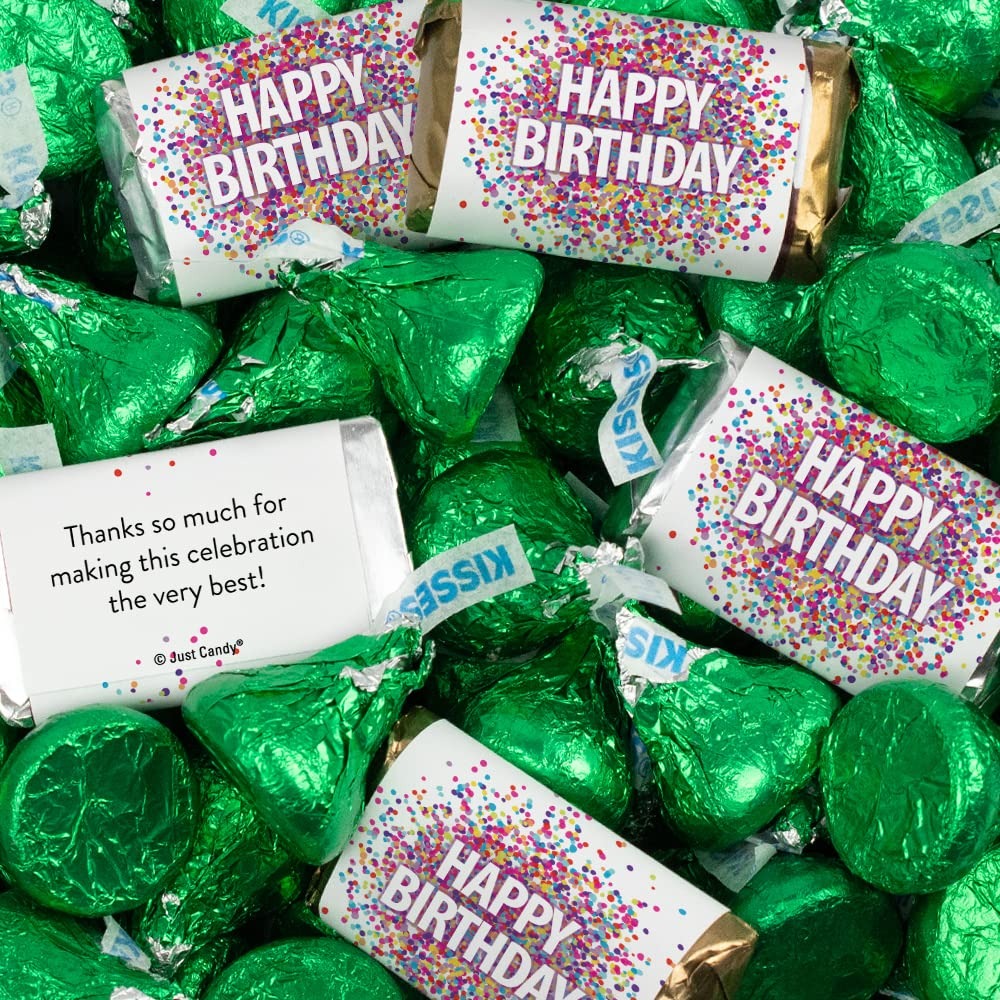
Item Name: 131 Pcs Birthday Candy Party Favors Miniatures Chocolate & Green Kisses (1.65 lbs, Approx. 131 Pcs)
Bullet Point 1: Includes 1.65 lbs: (41) Wrapped Chocolate Miniatures with Birthday Design and (90) Foiled Kisses
Bullet Point 2: Miniature Flavors: Milk Chocolate Bars, Krackel Bars, Mr. Good bars, and Special Dark Chocolate Bars
Bullet Point 3: Free Cold Pack: This item is heat sensitive and will ship with cool pack packaging as needed
Bullet Point 4: No Extra Work: Completely assembled wrapped chocolate candy. These preassembled party favors are ready to gift - no peeling, gluing or sticking required. Wrappers are printed on high quality paper with beautiful, vibrant colors.
Bullet Point 5: Party Guests Will Thank You: Add your personal touch to your birthday celebration with these candy favors for gift bags, candy buffets, and treats.
Product Description: Celebrate with candy! Add your personal touch to your birthday party favors or candy buffet with this custom Happy Birthday candy mix. Candy orders ship with cold pack packaging as needed.
Value: 1.0
Unit: Count

Price: 39.99